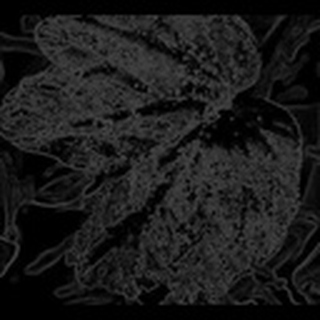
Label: cotton_bacterial_blight